Streetcars in Washington, D.C.

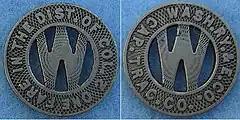
Token

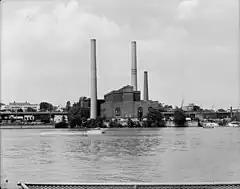
The former Capital Traction Power House on the Georgetown waterfront. Built in 1910-11, it was shut down in 1935, decommissioned in 1943, and demolished in October 1968.

By the mid-1890s, there were numerous streetcar companies operating in the city. Congress attempted to deal with this fractured transit system by requiring them to accept transfers, set standard pricing and by allowing them to use one another's track. But eventually, lawmakers settled on consolidation as the best solution.